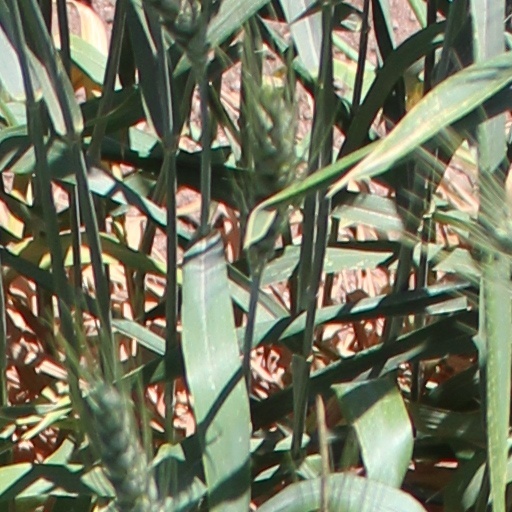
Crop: wheat